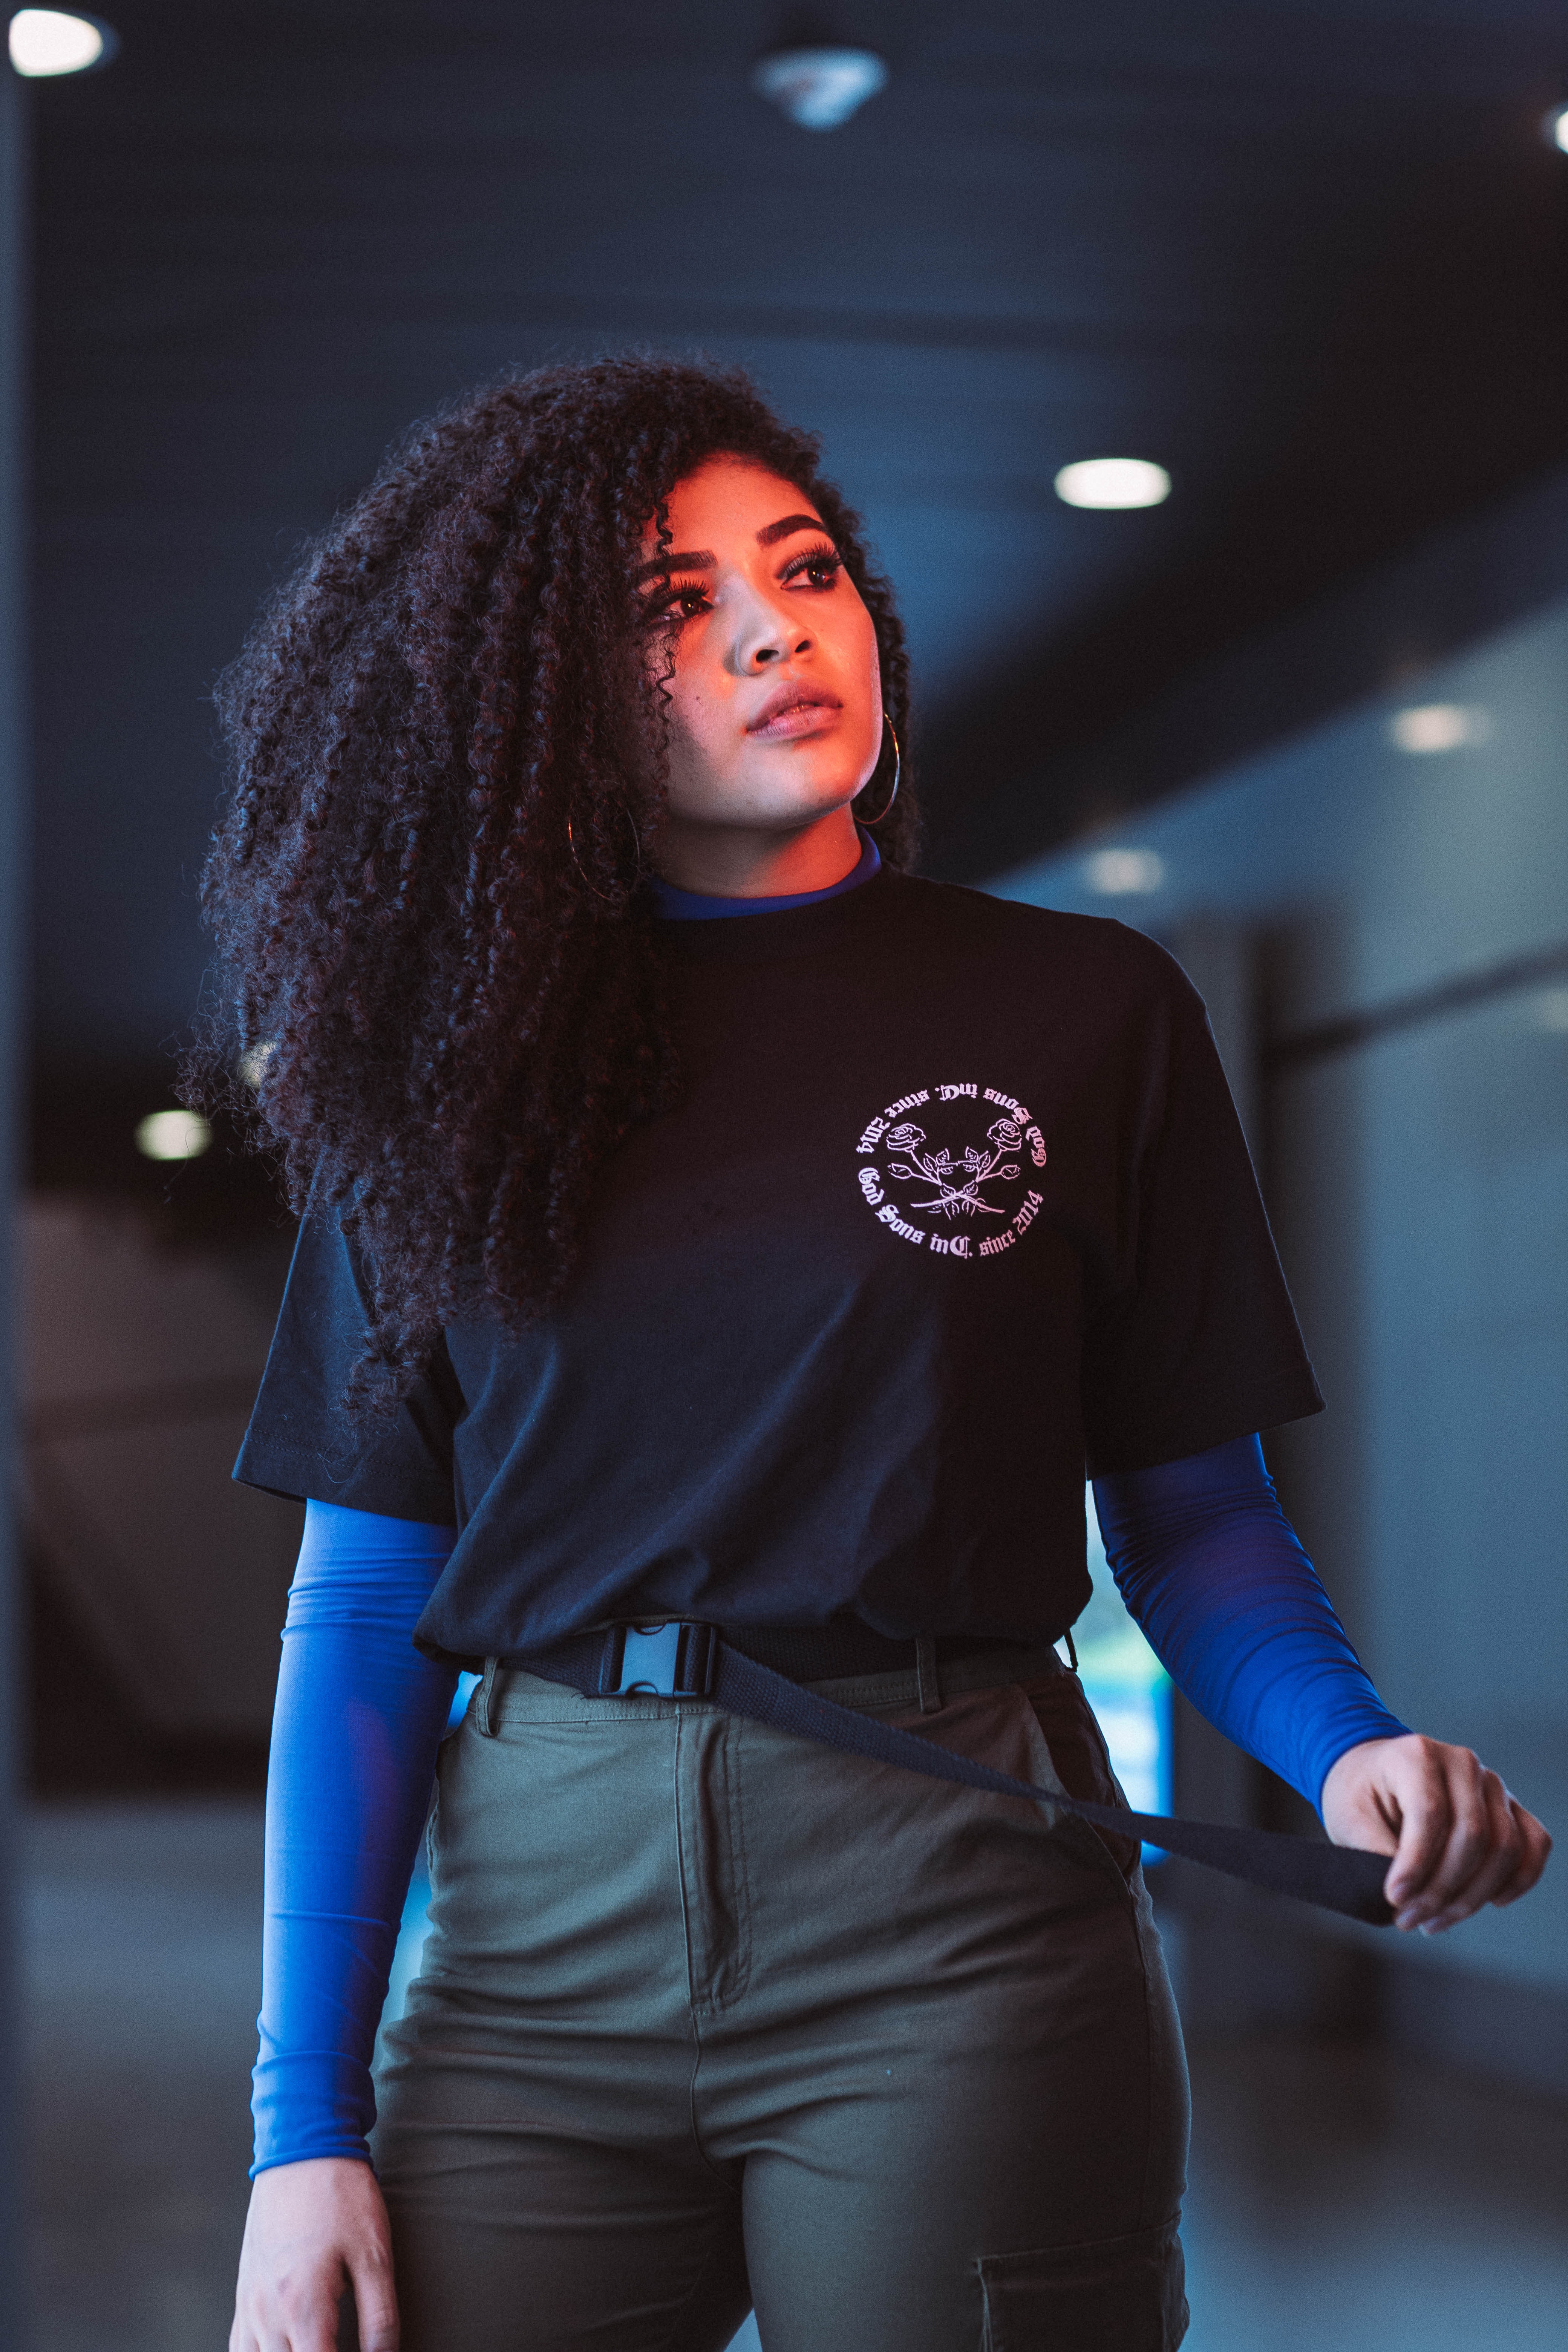
hair, blue, hairstyle, fashion, performance, long hair, t shirt, electric blue, photography, fashion design, dance, model, flash photography